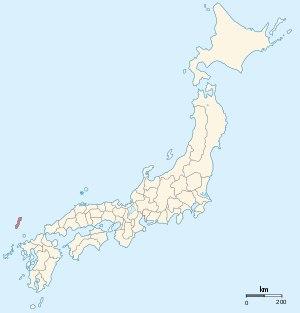
La province de Tsushima était une ancienne province du Japon. Elle était aussi appelée Taishū.